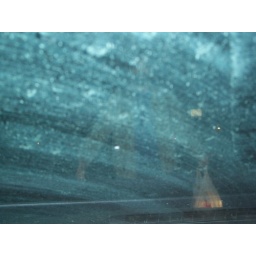
... when you have a dirty windshield. You end up running over your friends!!!